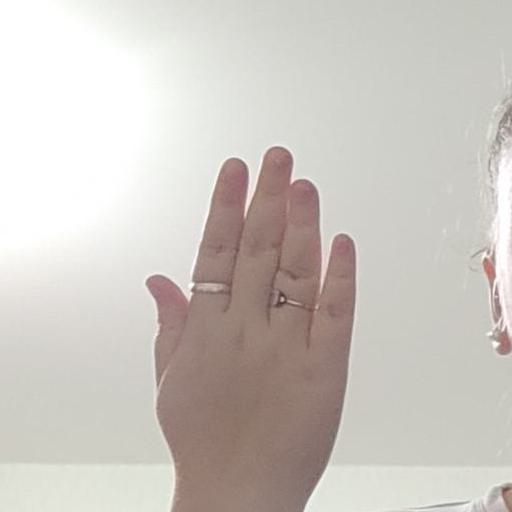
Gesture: stop_inverted